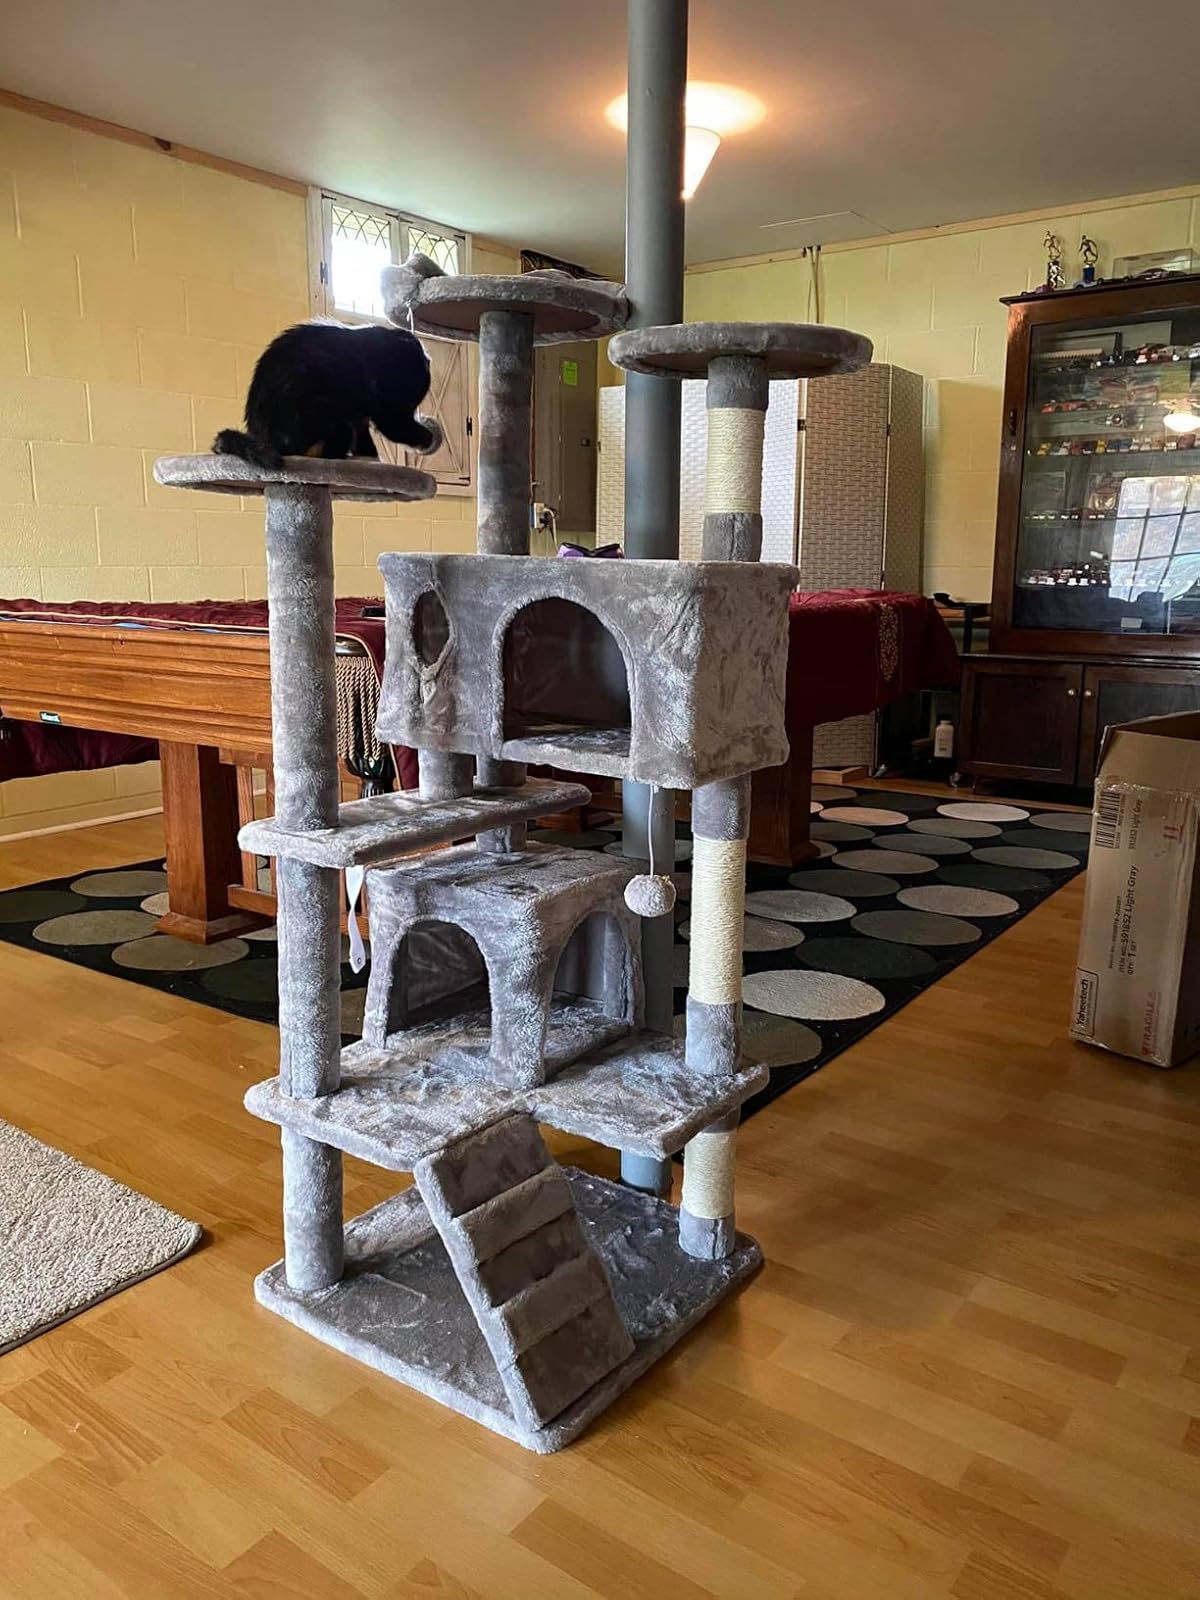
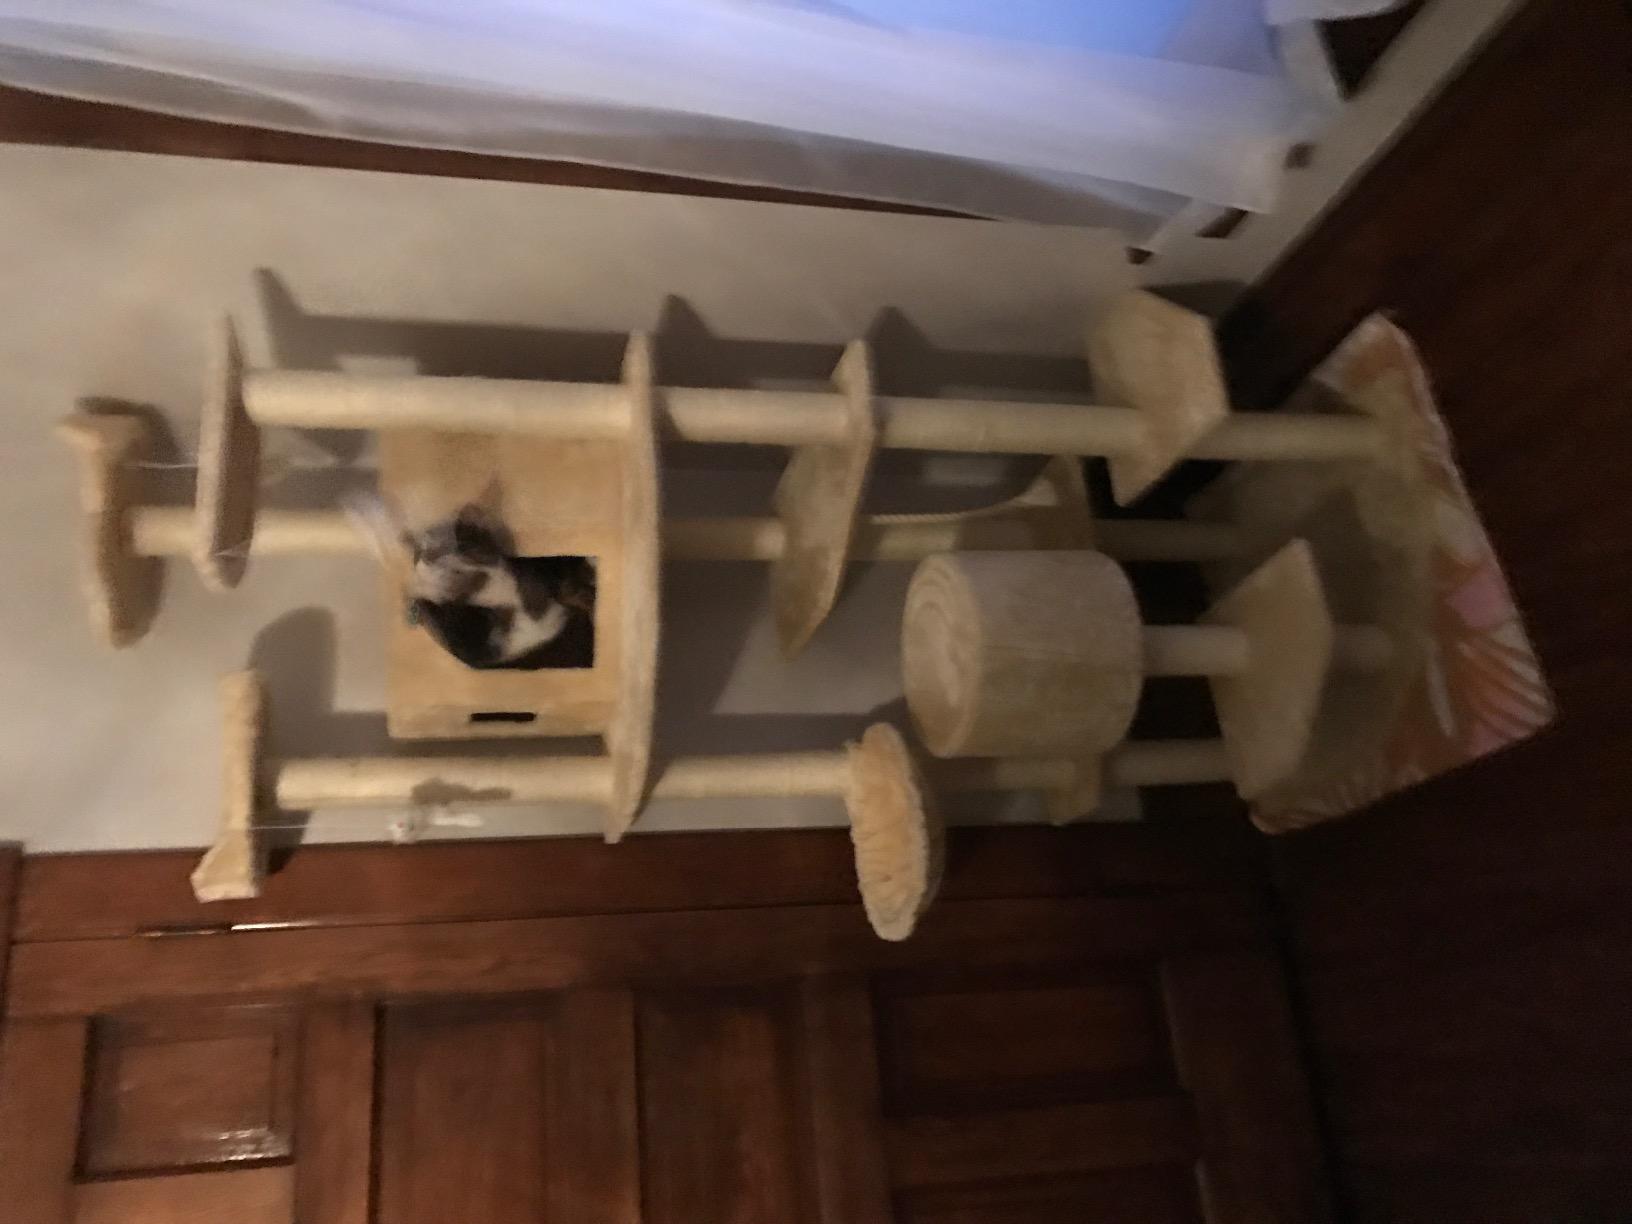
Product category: items_cat tree
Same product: no